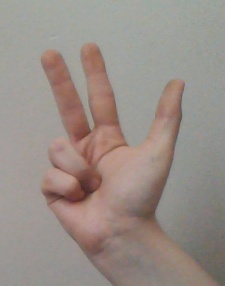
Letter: al